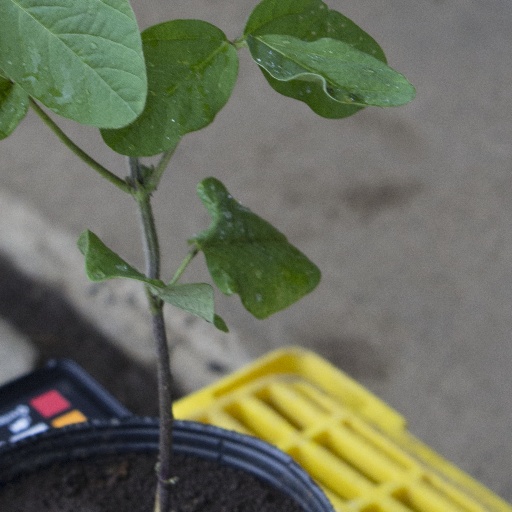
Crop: soybean